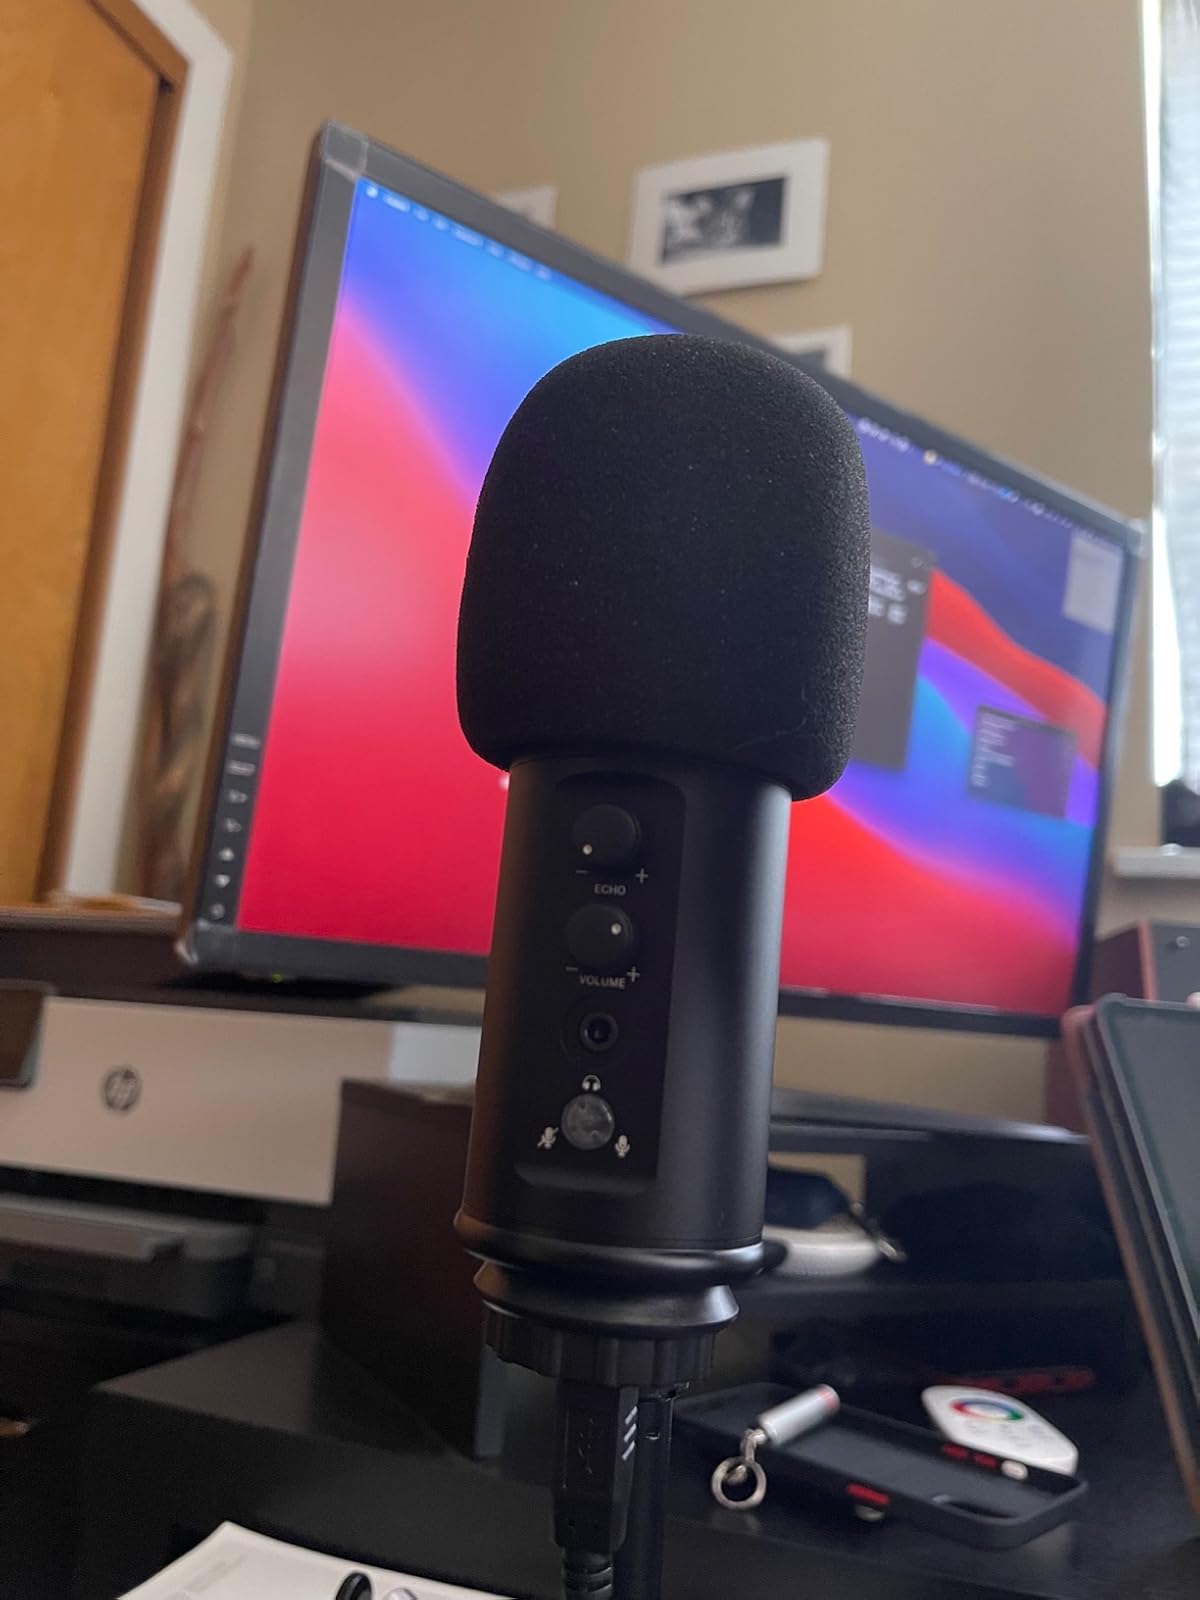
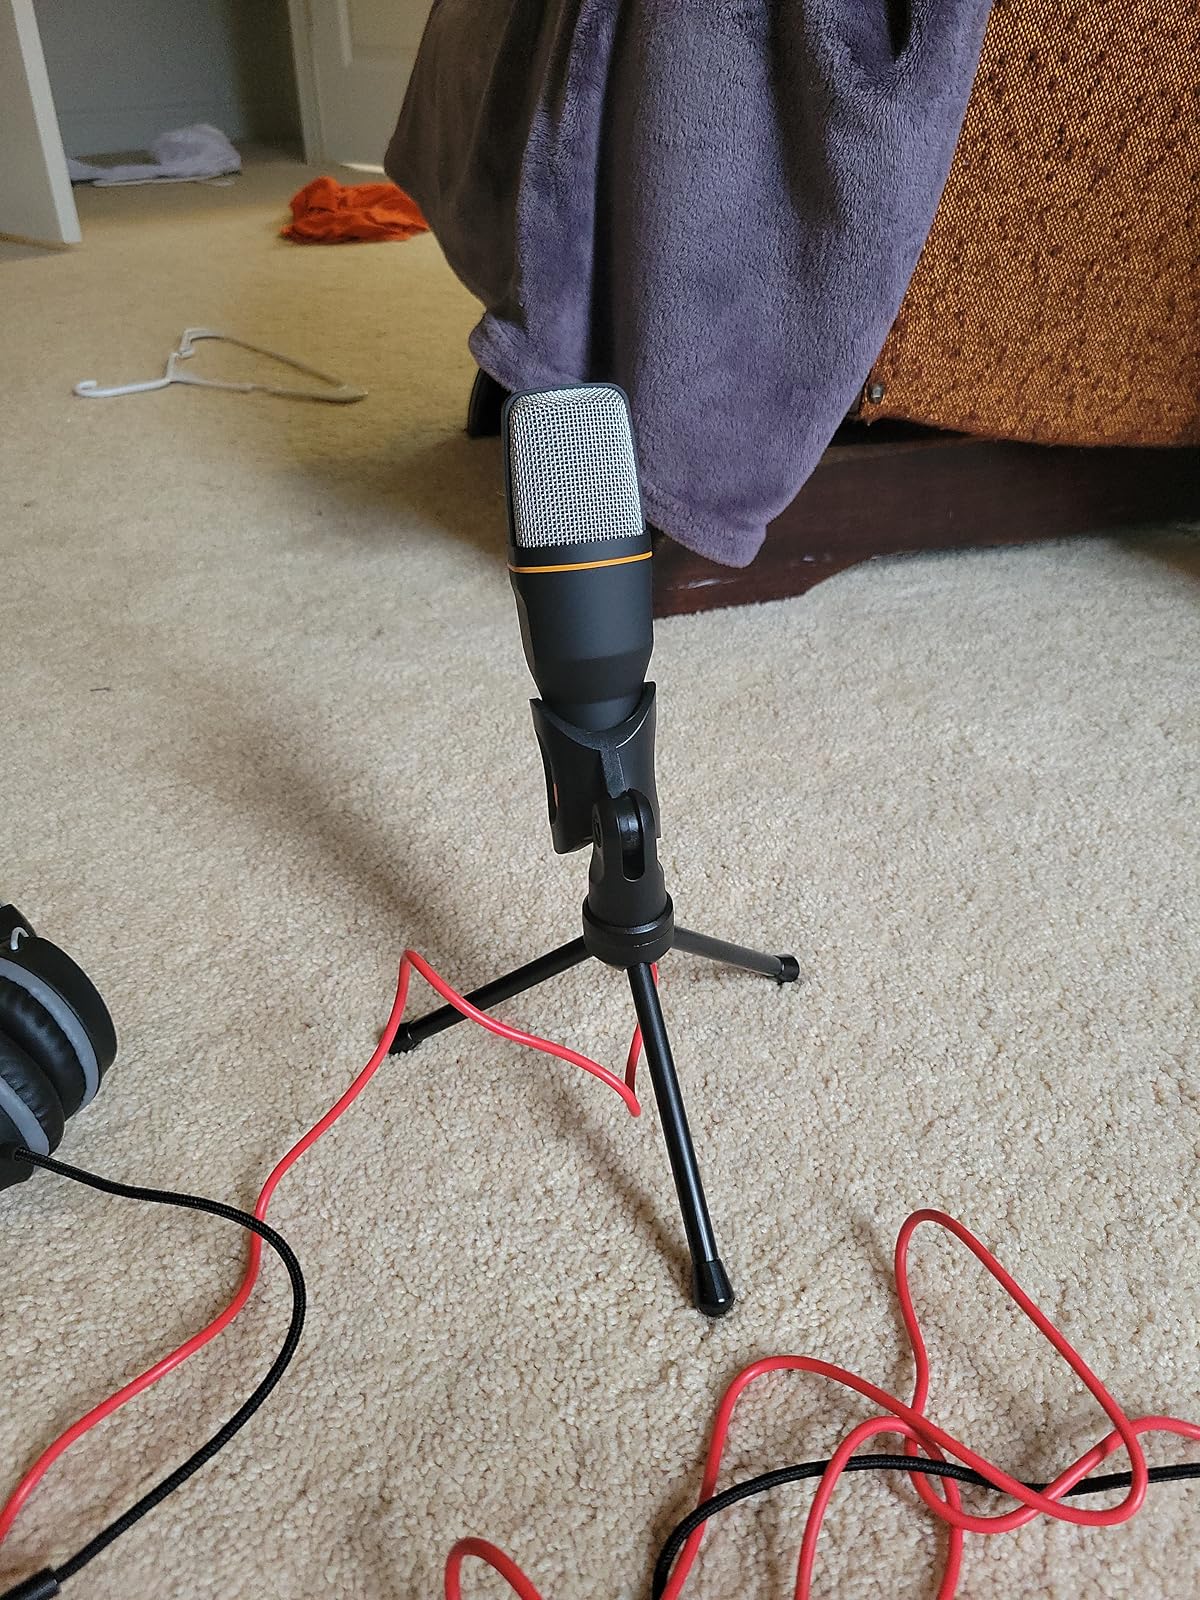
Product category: microphone
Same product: no